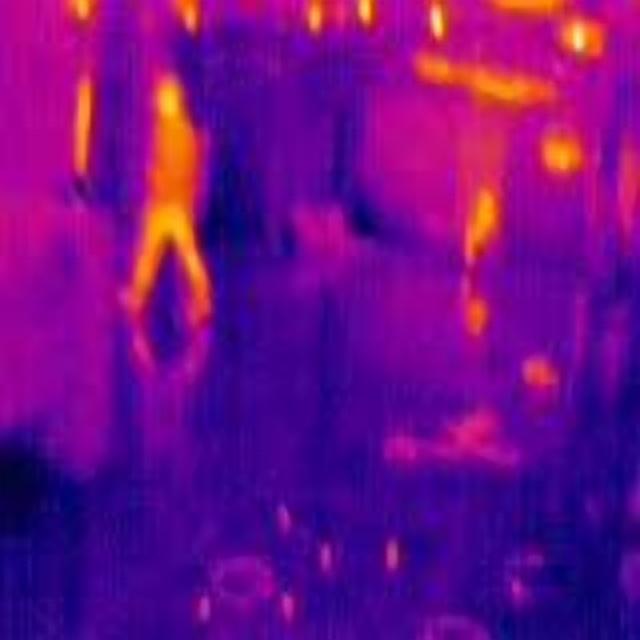
Detected objects:
label: person
label: person